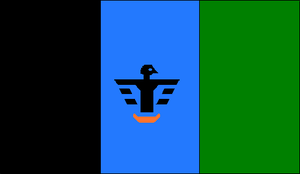
Lagunillas est l'une des 21 municipalités de l'État de Zulia au Venezuela. Son chef-lieu est Ciudad Ojeda. En 2011, la population s'élève à 203 435 habitants.